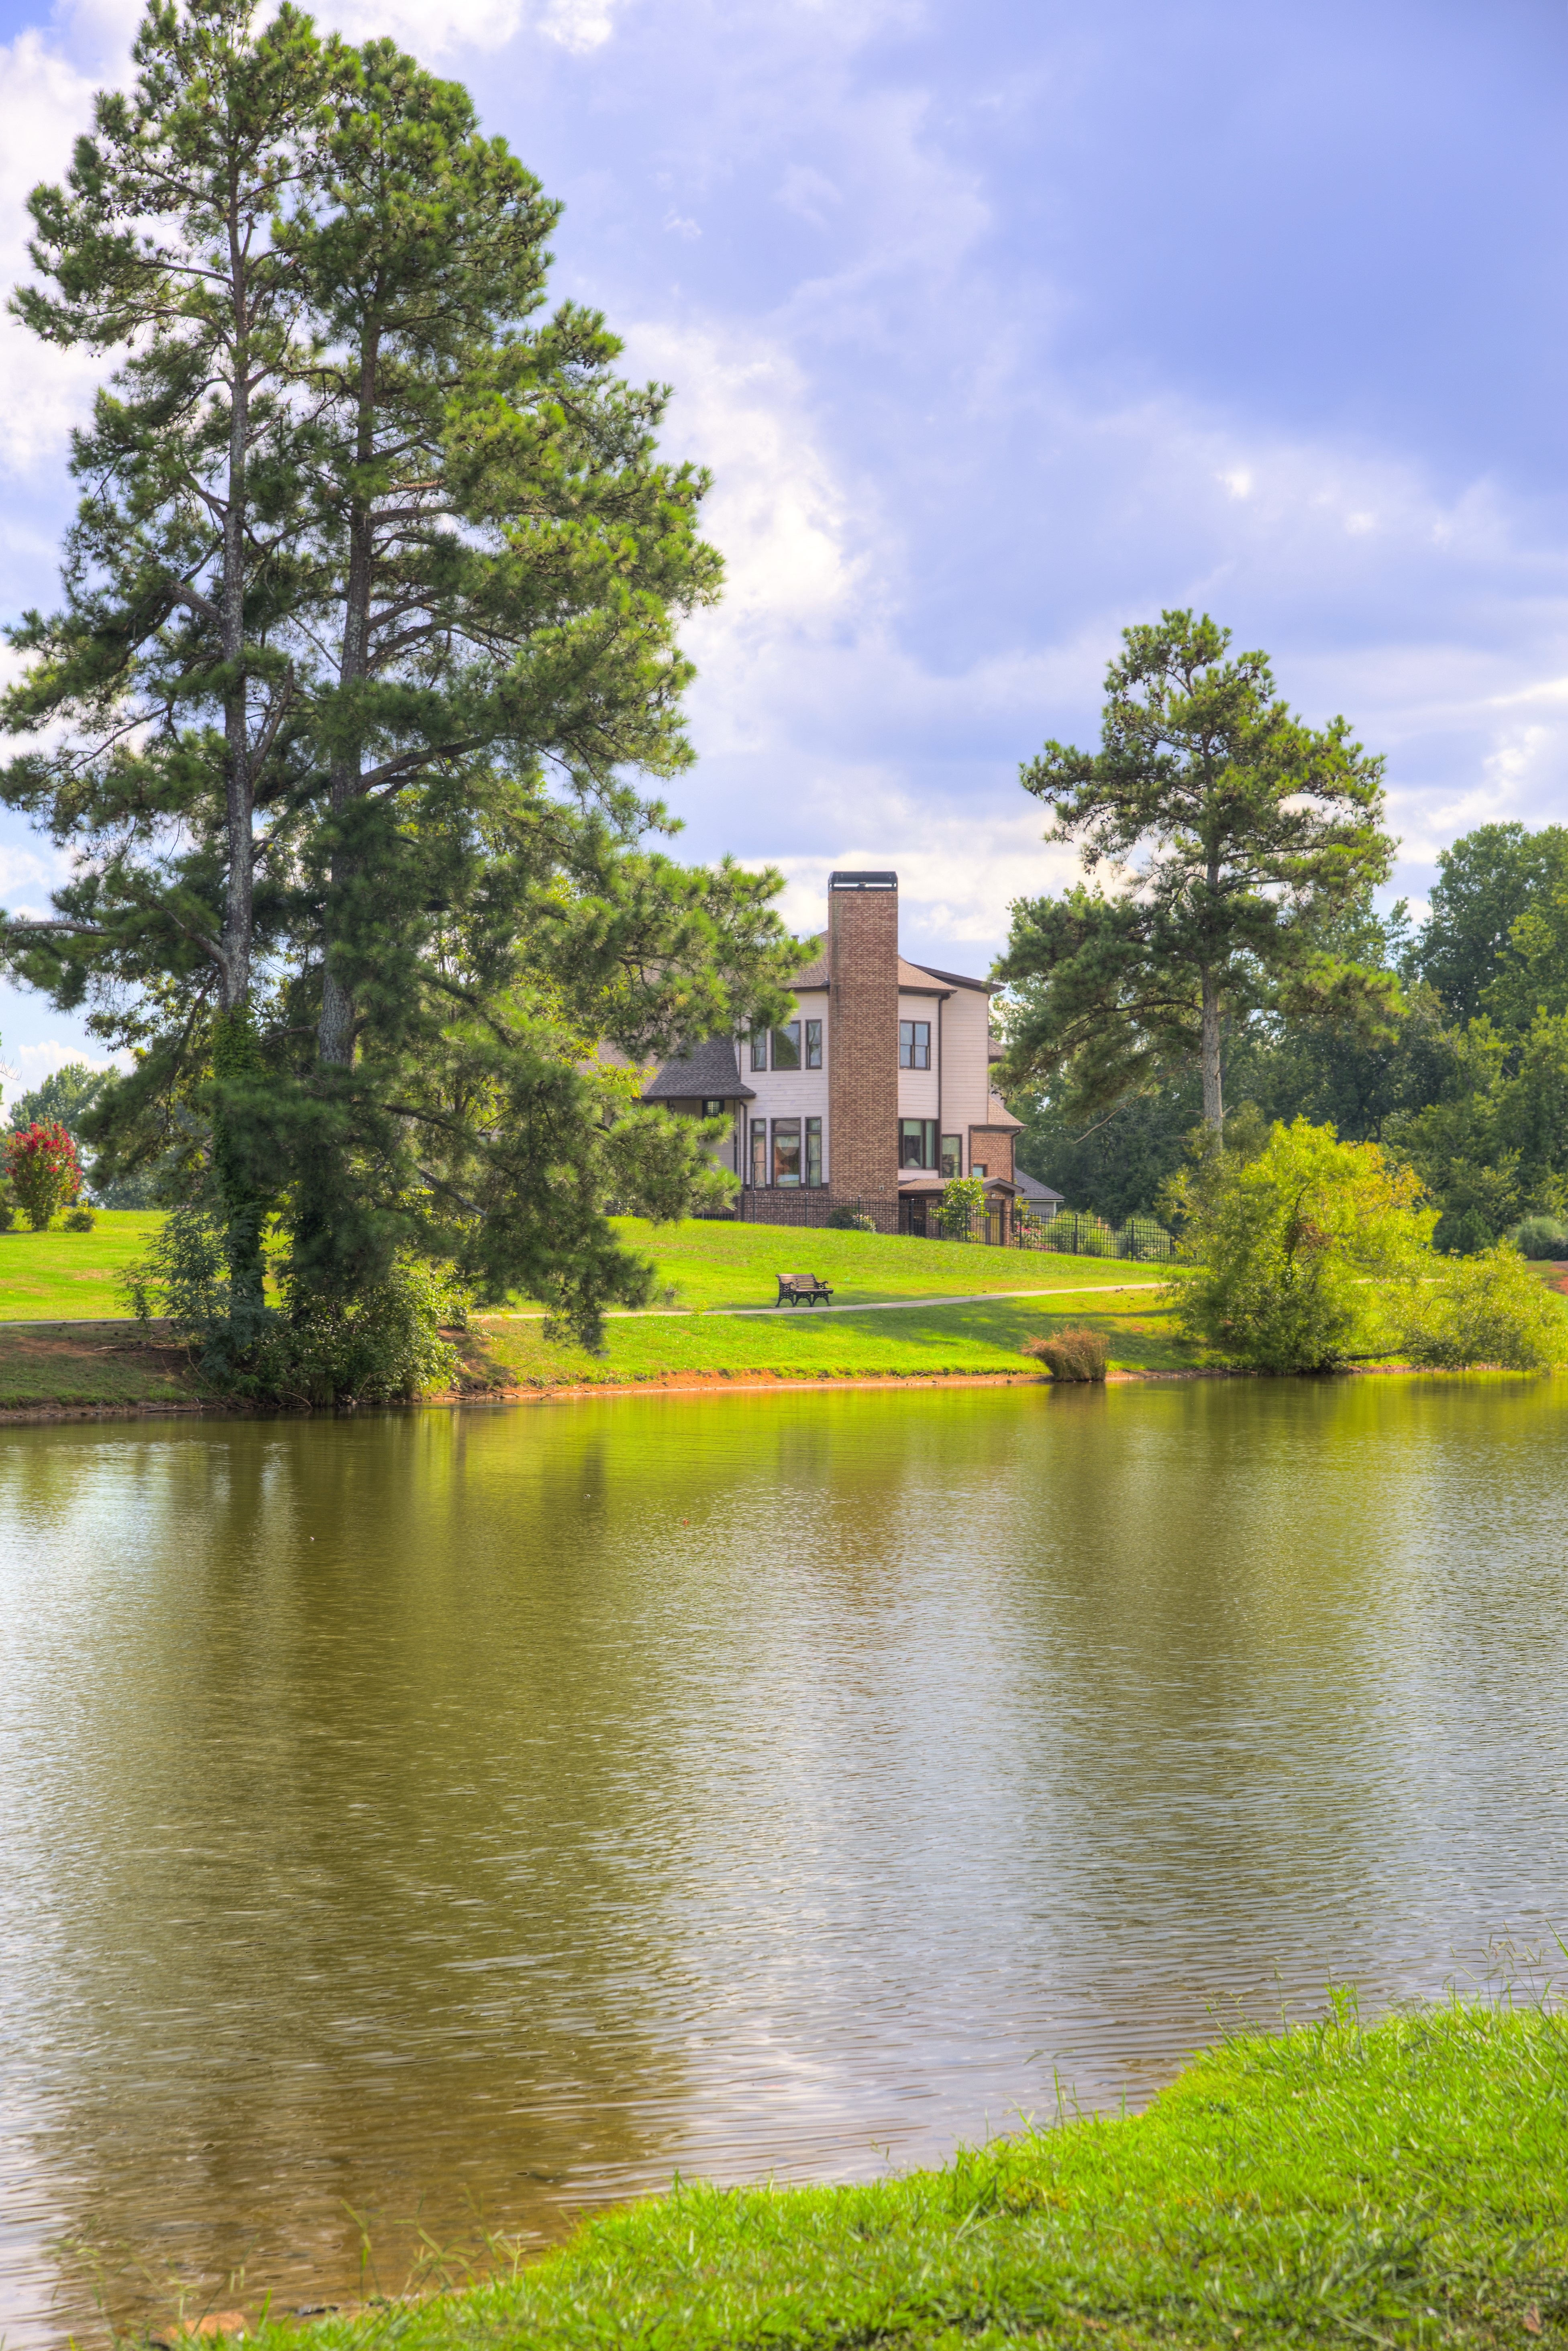
landscape, tree, water, nature, plant, leaf, flower, lake, chateau, river, pond, reflection, autumn, park, scenery, reservoir, garden, waterway, houses, landscapes, beautiful, neighbourhood, rural area, woody plant